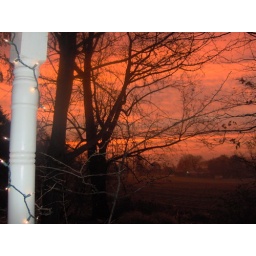
Outside m kitchen door in the AM